Banana Alley

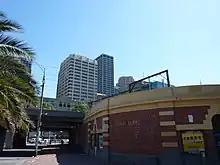
Outside of Banana Alley Vaults on Queen Street

With the construction of the Spencer Street Bridge in 1930, Queens Wharf was rendered inaccessible to cargo ships, and the vaults fell into disuse. A café was opened in one of the vaults in 1936, being joined by the "Pieteria" café selling pies 24 hours a day from the 1950s. Hearns Hobbies also occupied a vault from 1946 until they moved into the basement of Flinders Street station. Other vaults were used by newsagents as a distribution point, and the Victorian Railways Refreshment Services branch as a storage area.